Jeannette Vega

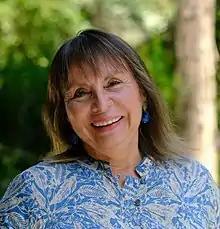
Vega in March 2022

Jeanette del Rosario Vega Morales (born 11 October 1957) is a Chilean politician and physician. Between March and August 2022, she served as Chile's Minister of Social Development and Family.